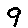
Label: 9